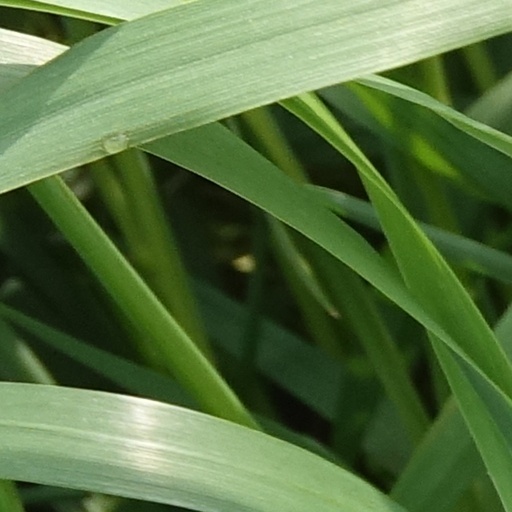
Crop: wheat